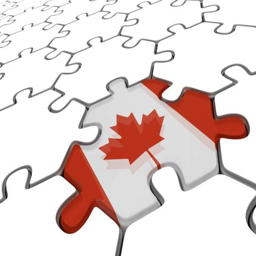
abstraction - puzzle with a flag